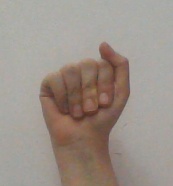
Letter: saad